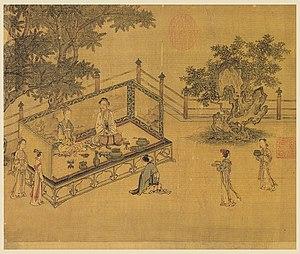
Ma Hezhi ou Ma Ho-chih ou Ma Ho-Tche est un peintre chinois du XIIᵉ siècle, originaire de Hangzhou. Ses dates de naissance et de décès ne sont pas connues, mais on sait qu'il est actif dans le milieu de ce siècle.
Dans la philosophie confucéenne, la piété filiale est une vertu de respect pour ses propres parents et ancêtres. Le classique du confucianisme, Classique de la piété filiale, Xiào Jing ou Classique de xiào, dont l’écriture est estimée à la période Qin-Han, est la source historique d'autorité sur le principe confucéen de ‘’xiào’’ / « piété filiale ». Le livre est une conversation entre Confucius et son élève Zeng Shen qui traite de comment mettre en place une bonne société en utilisant le principe de xiào. Le terme peut également être appliqué à l'obéissance générale. Par exemple, il est utilisé dans des titres religieux des églises chrétiennes : un « prêtre filial » ou « vicaire filial » est un clerc dont l'église est subordonnée à une plus grande paroisse. La piété filiale est au cœur de l’éthique de rôle confucéenne.